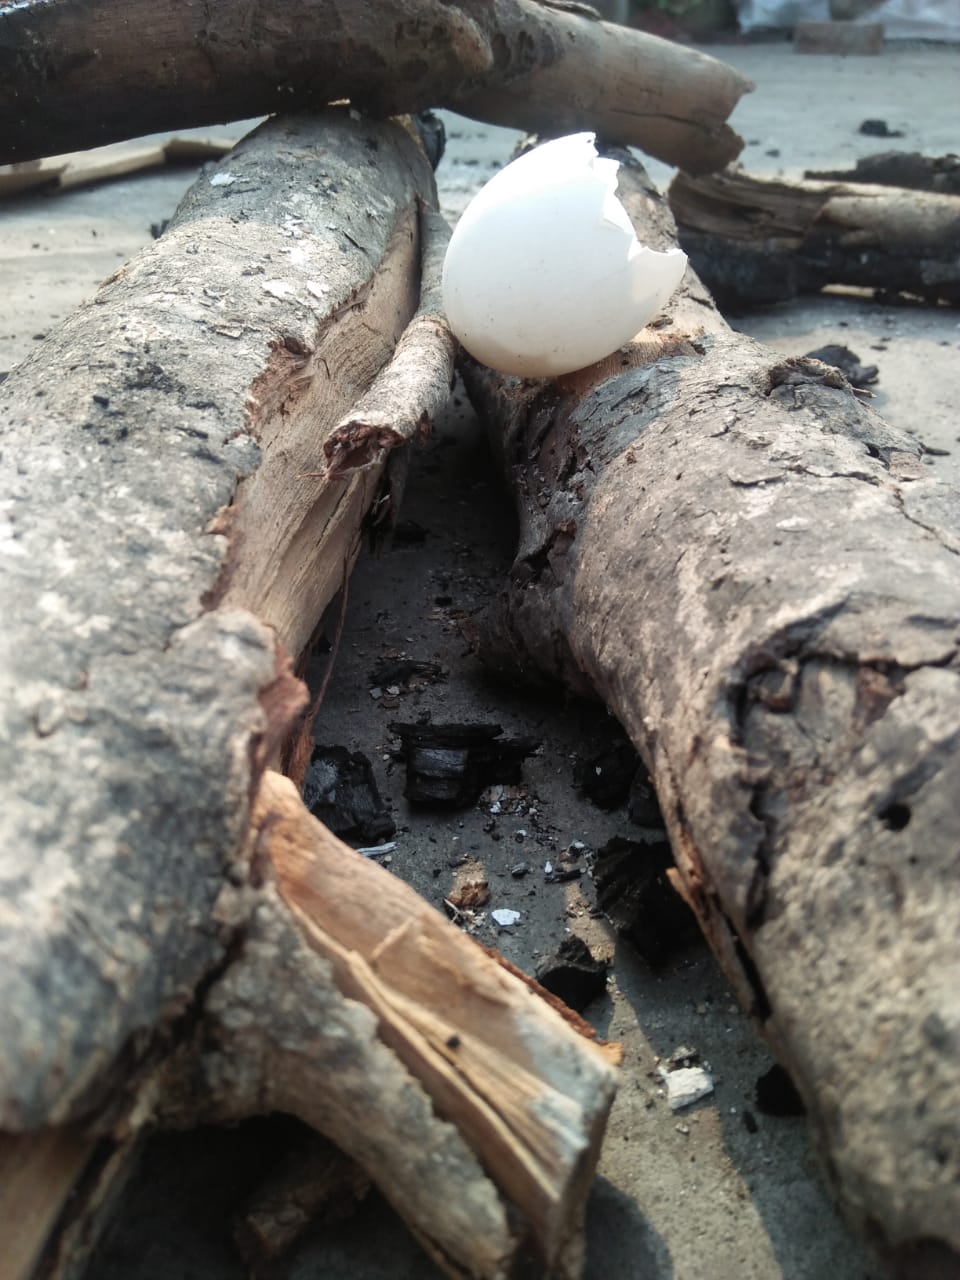
Label: eggshells